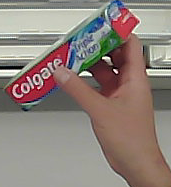
Product: colgate_toothpaste